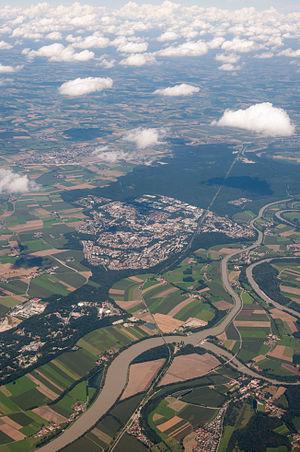
Waldkraiburg est une ville de Bavière, située dans l'arrondissement de Mühldorf am Inn, dans le district de Haute-Bavière.